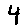
Label: 4